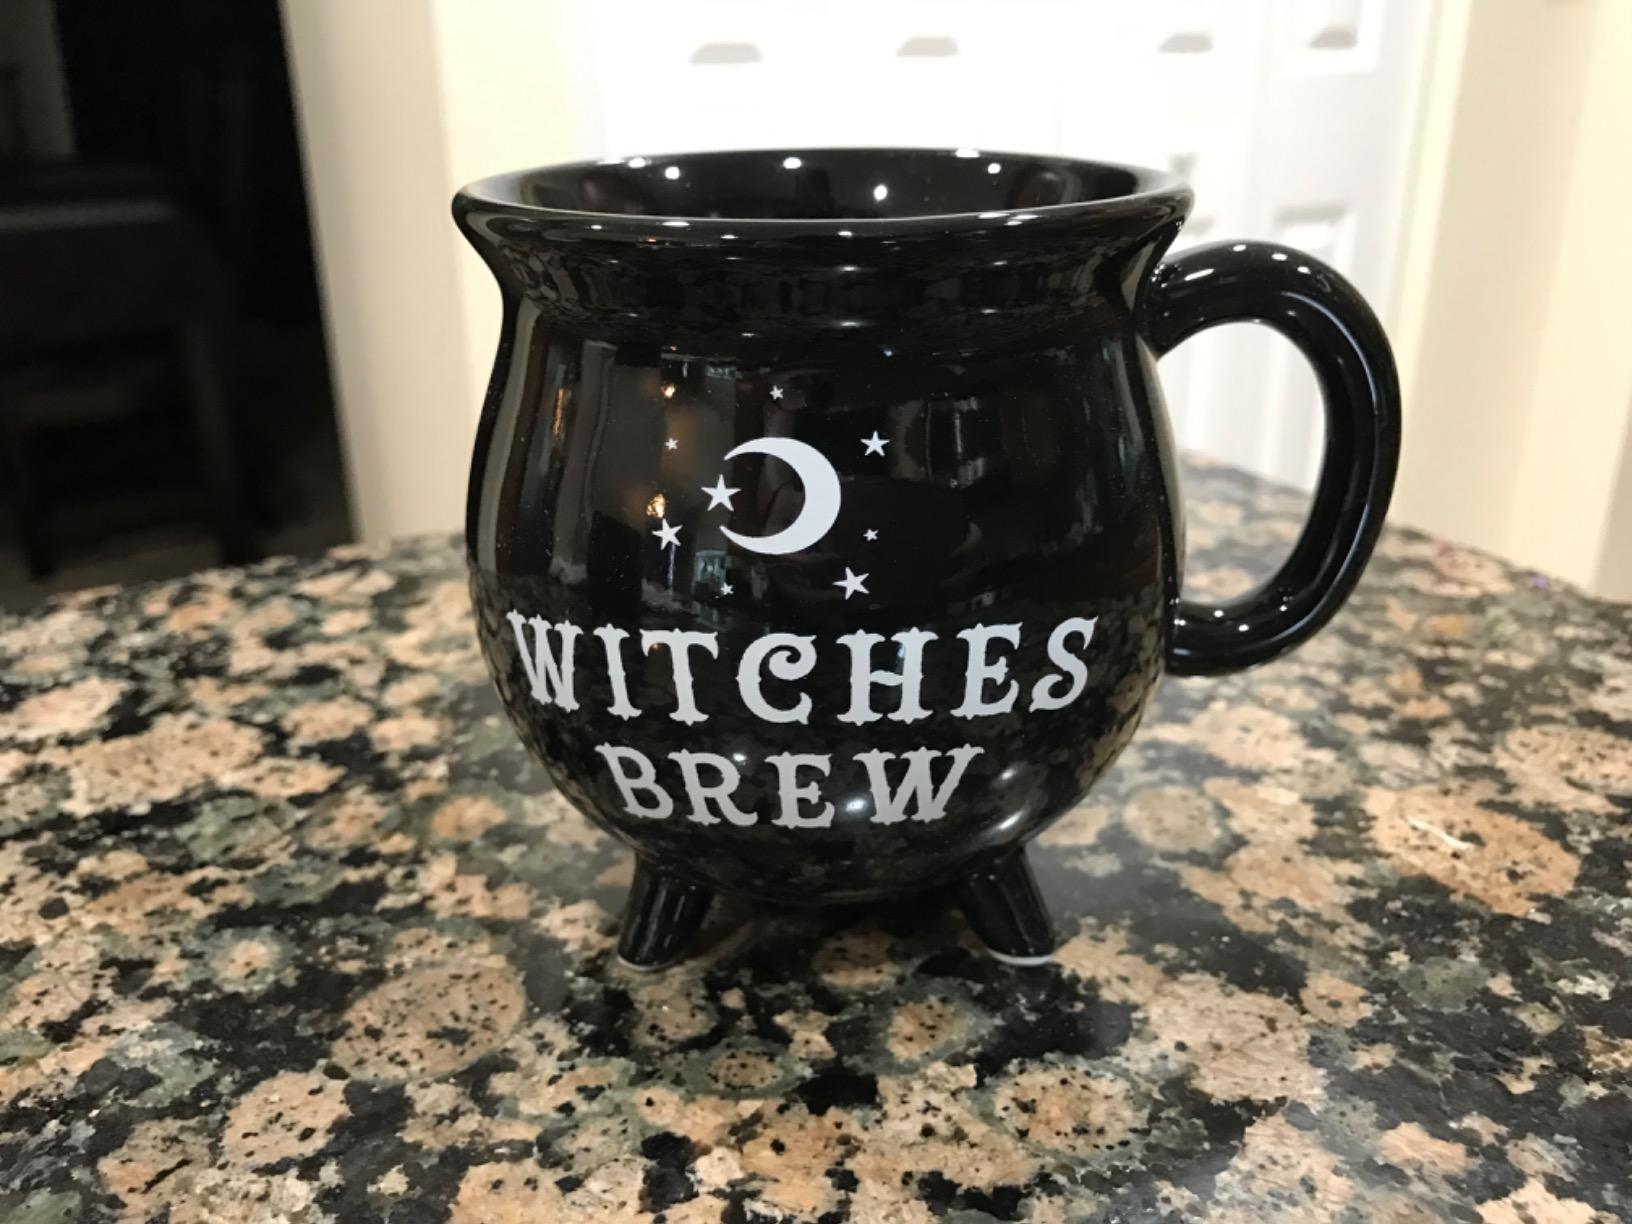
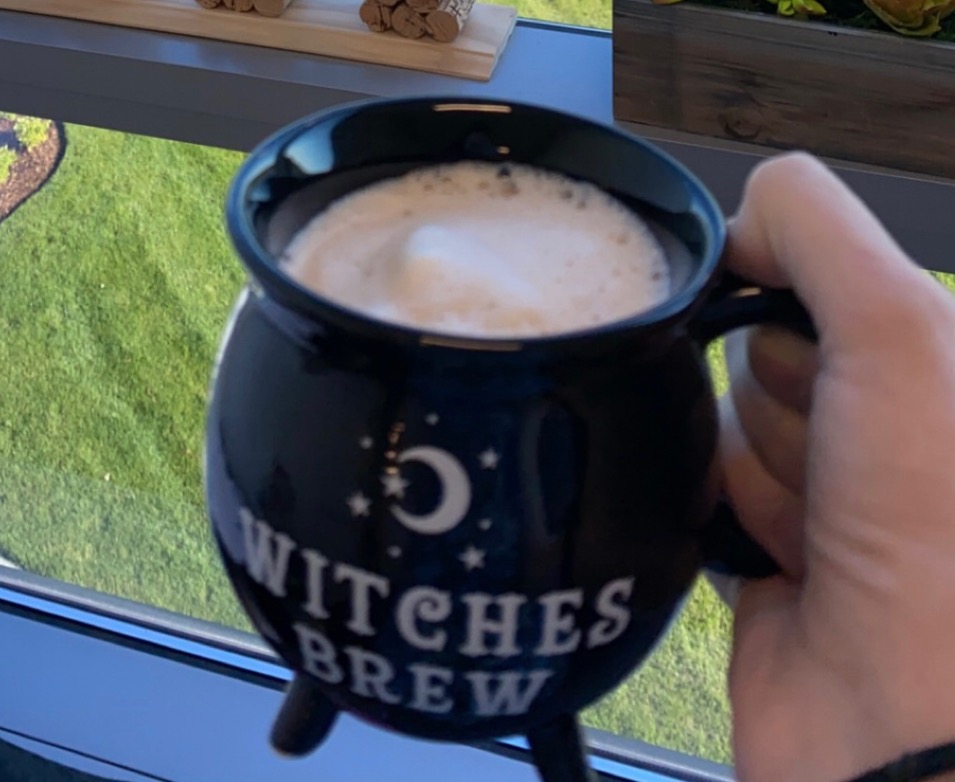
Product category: items_mug
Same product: yes